Kentrosaurus

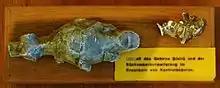
Endocasts of the sacral ganglion and brain at Museum of Paleontology of Tübingen.

Although no complete individuals were found, some material was discovered in association, including a nearly complete tail, hip, several dorsal vertebrae and some limb elements of one individual. These form the core of a mount in the Museum für Naturkunde by Janensch. The mount was dismantled during the museum renovation in 2006/2007, and re-mounted in an improved pose by Research Casting International. Some other material, including a braincase and spine, was thought to have been misplaced or destroyed during World War II. However, all the supposedly lost cranial material was later found in a drawer of a basement cupboard.